Far North (Russia)

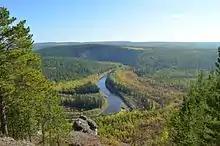
Yakutia

In 2012, the photoreporter Justin Jin released an award-winning photodocumentary "Zone of Absolute Discomfort" about gas extraction in Russian Arctic.